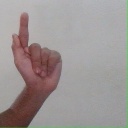
अक्षर: ळ